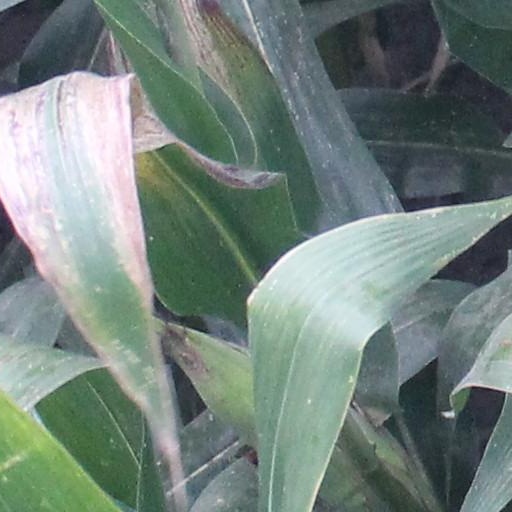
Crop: maize; corn